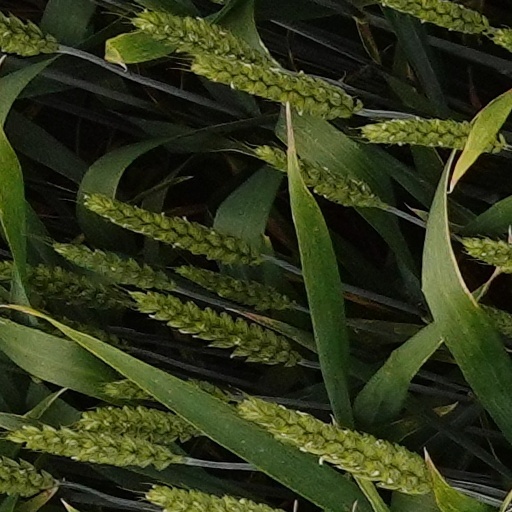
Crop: wheat